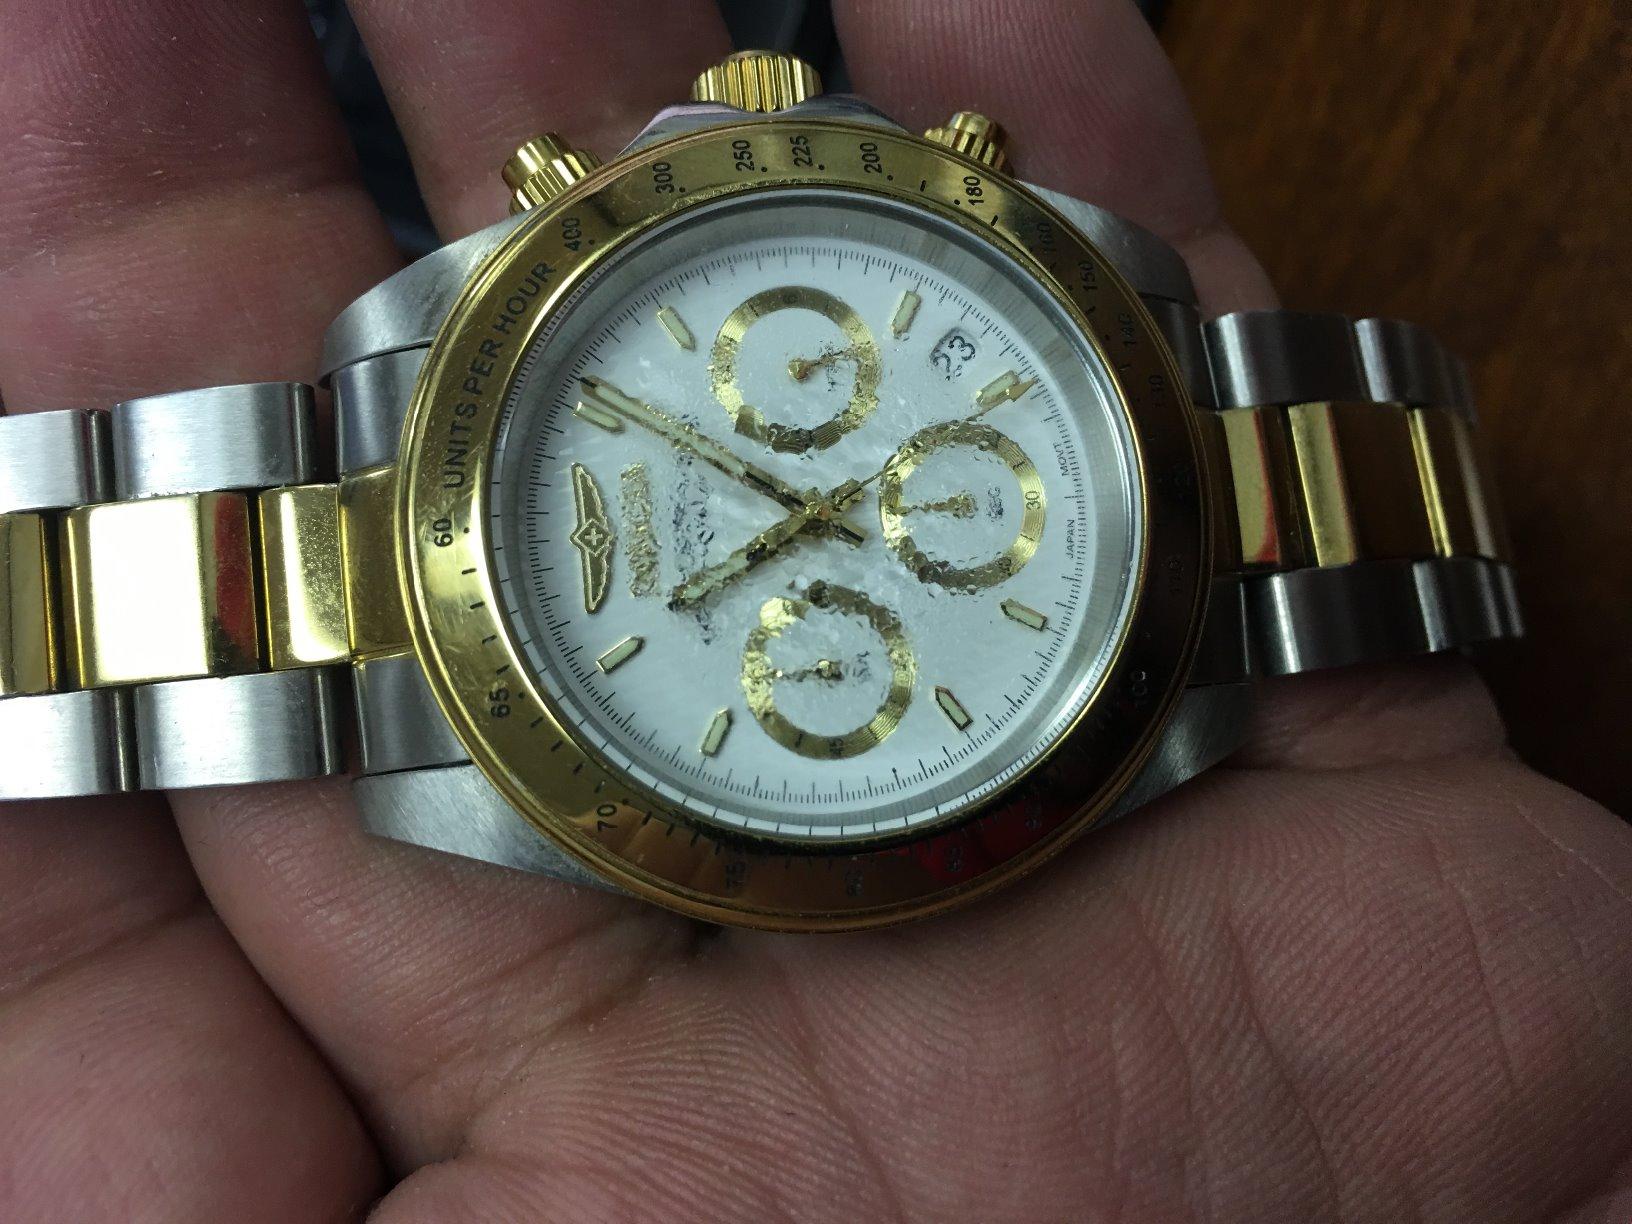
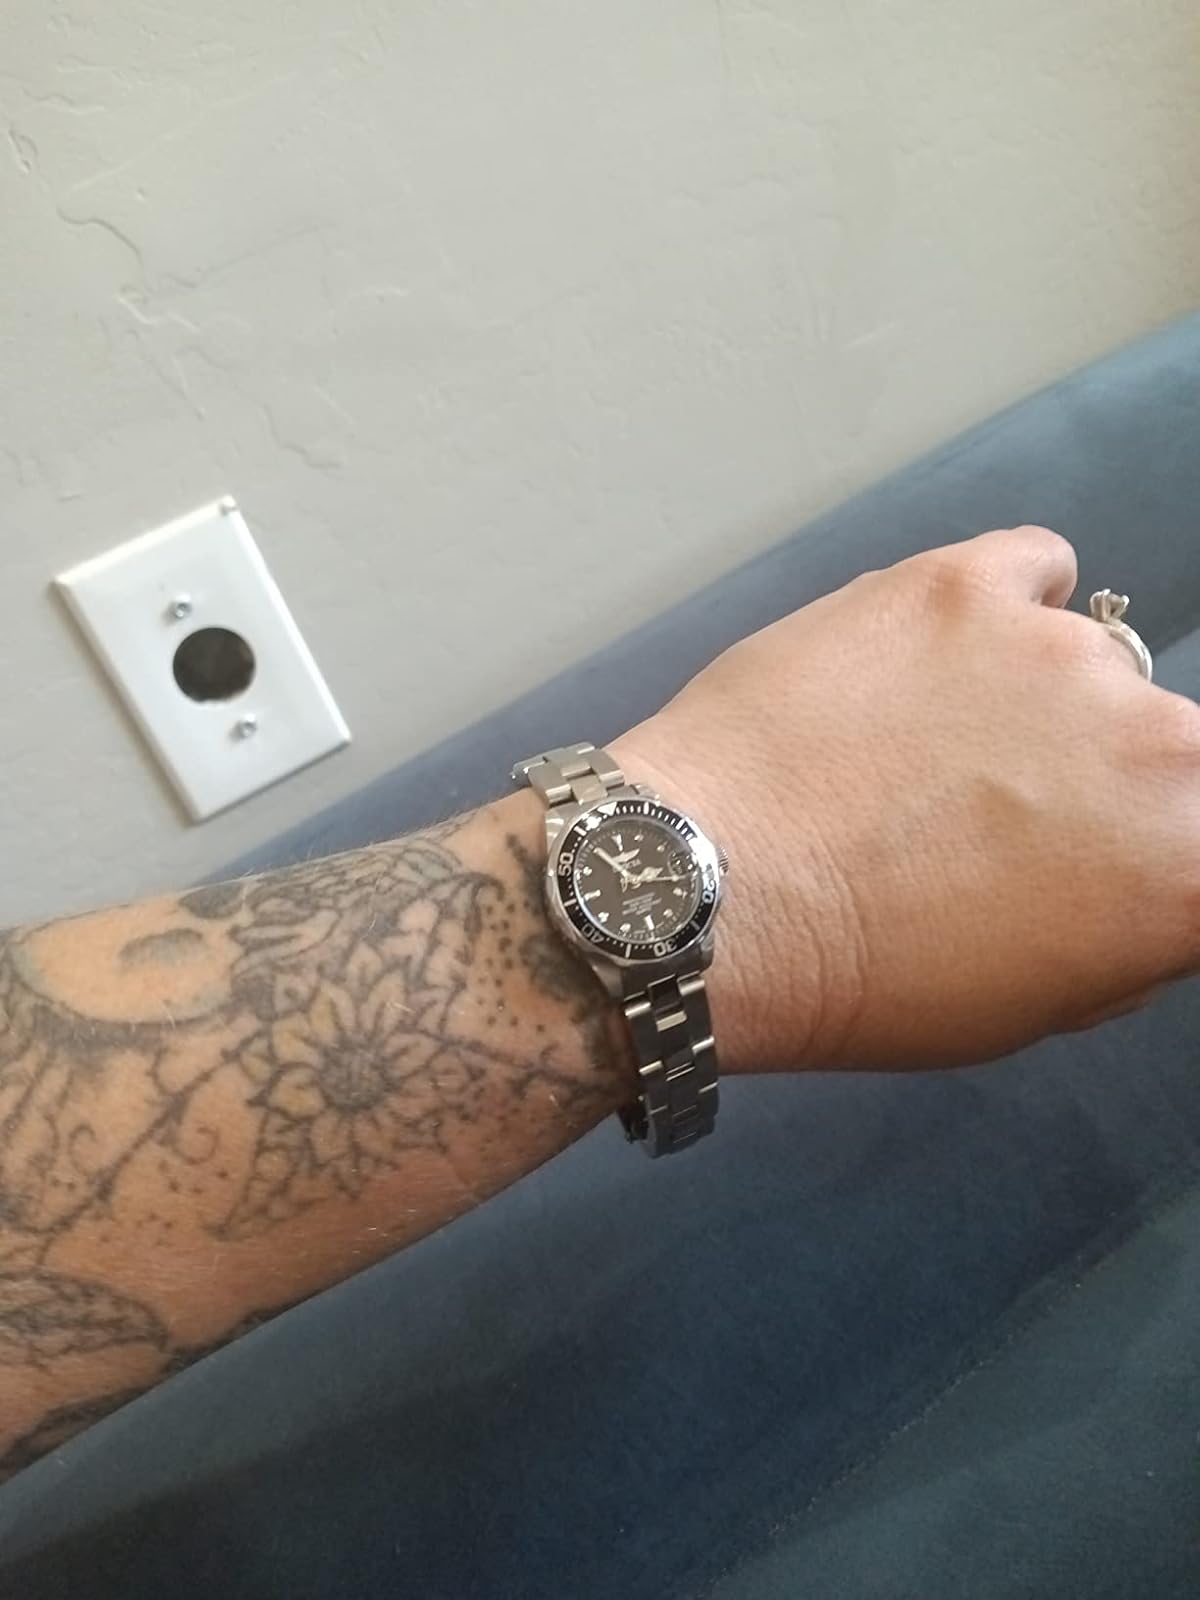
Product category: accessories_watch
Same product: no